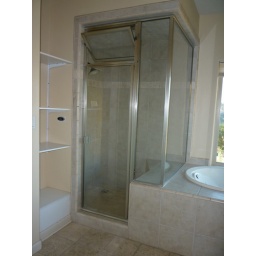
The spacious shower is enclosed in glass which has a tilted window for ventilation. Also, plenty of storage.